One Piece season 14

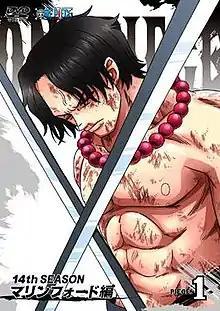
The cover of the first DVD compilation released by Toei Animation of the fourteenth season.

The fourteenth season of the "One Piece" anime series was produced by Toei Animation, and directed by Hiroaki Miyamoto. The season began broadcasting in Japan on Fuji Television on June 27, 2010 and ended on September 25, 2011. The season focuses on Monkey D. Luffy as he, Impel Down's escaped prisoners and Whitebeard's pirates goes to the Marineford to save his adoptive older brother Portgas D. Ace from the execution. It contains two story arcs. The first is titled , which mainly adapts the 56th to 59th volumes of the material from the "One Piece" manga by Eiichiro Oda. The second story arc, which is also titled , also adapts material from the 59th to volumes of the manga.